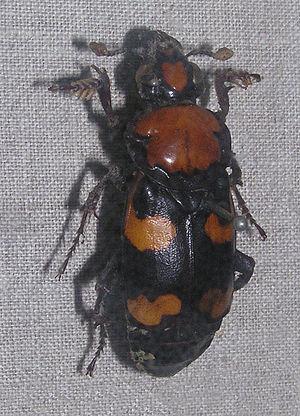
Nicrophorus americanus. Musée de zoologie de Saint-Pétersbourg, Russie. Русский: Зоологический музей в Санкт-Петербурге. Американский могильщик This photograph taken in Zoological Museum of the Zoological Institute of the Russian Academy of Sciences Note: It is only museum co-ordinates, instead of an area of live animals. Camera location59°